Sebastian Russo

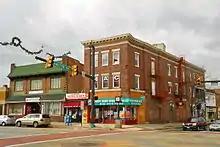
The southwest corner of Harford Road and Hamilton Avenue in Baltimore (2013). The clock honoring Sebastian Russo is shown in the center of the photo.

On 2 March 1981, about 400 mourners held a candlelight vigil and procession outside of Russo's office. About 700 residents attended his funeral the next day.